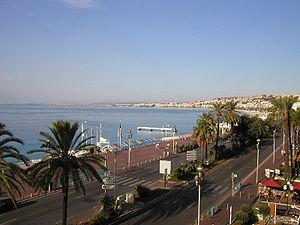
L'unité urbaine de Nice est une unité urbaine française centrée sur la ville de Nice, préfecture du département des Alpes-Maritimes et grande station balnéaire de la Côte d'Azur au cœur de la sixième agglomération urbaine de la France.
Nice est une commune du Sud-Est de la France, préfecture du département des Alpes-Maritimes et deuxième ville de la région Provence-Alpes-Côte d'Azur derrière Marseille. Située à l'extrémité sud-est de la France, à une trentaine de kilomètres de la frontière franco-italienne, elle est établie sur les bords de la mer Méditerranée, le long de la baie des Anges et à l'embouchure du Paillon.